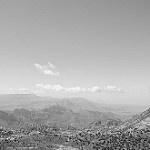
Label: B & W